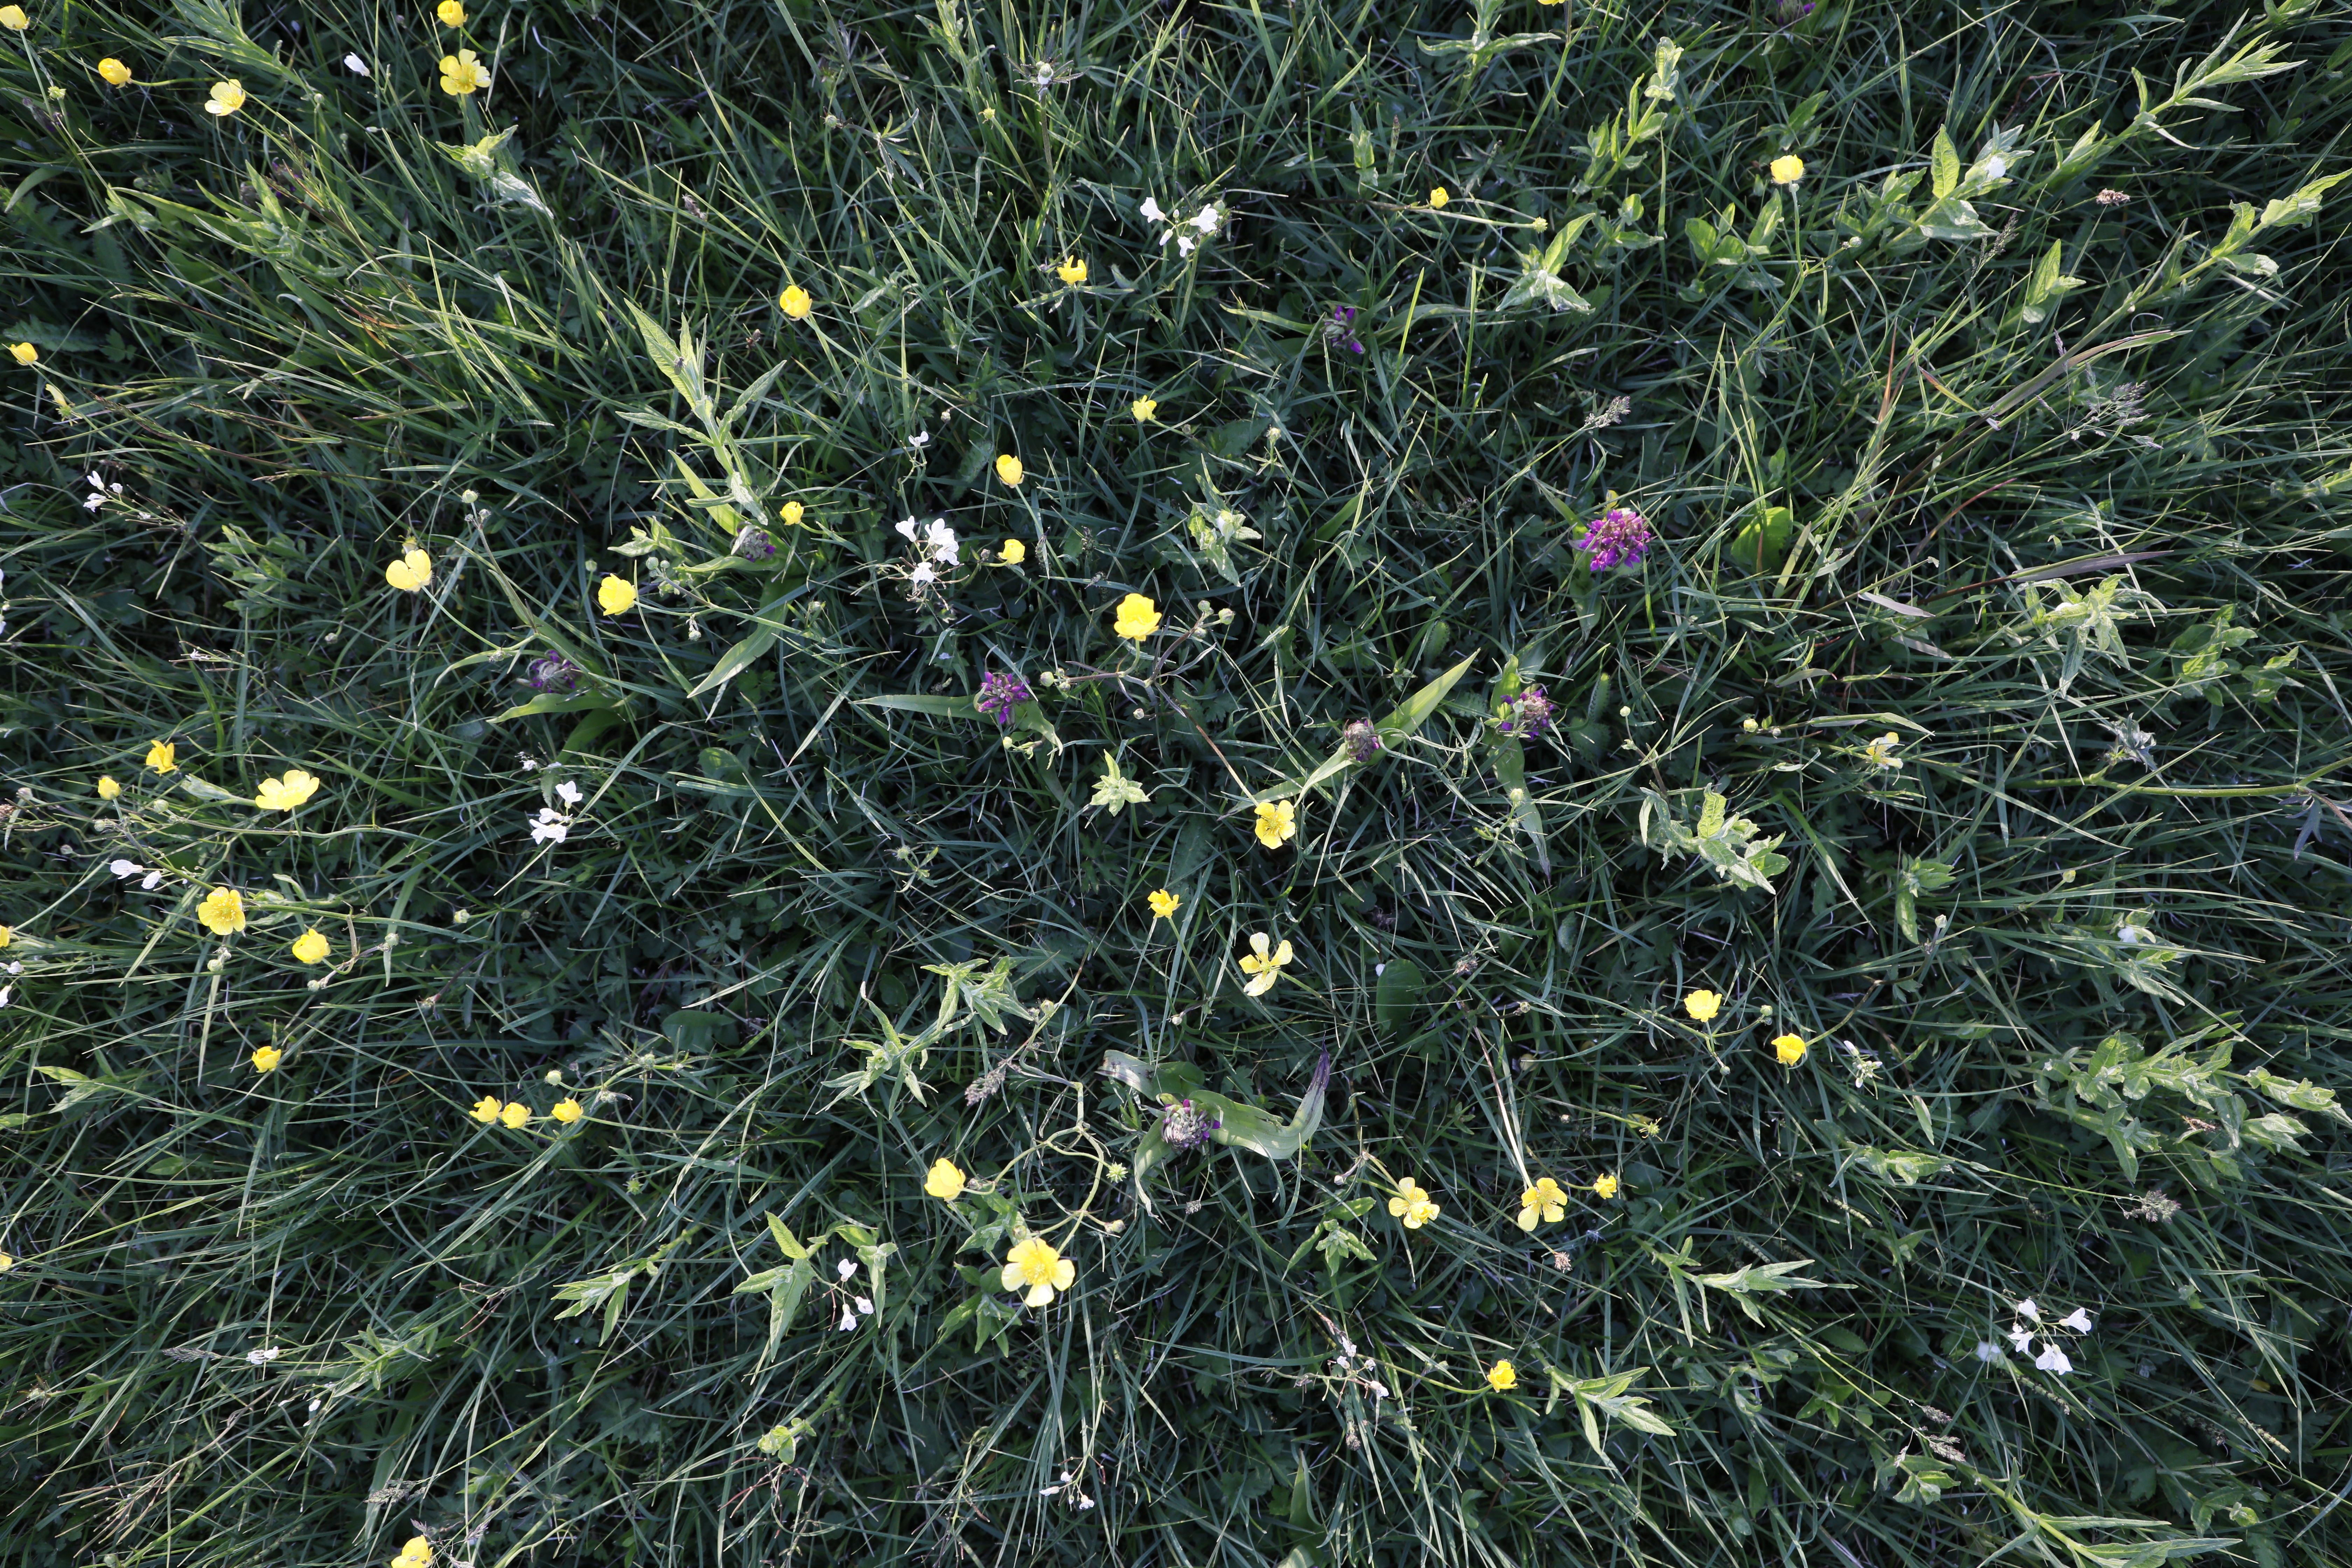
Plant species: Dactylorhiza praetermissa, Buttercup * (aggregate), Cardamine pratensis